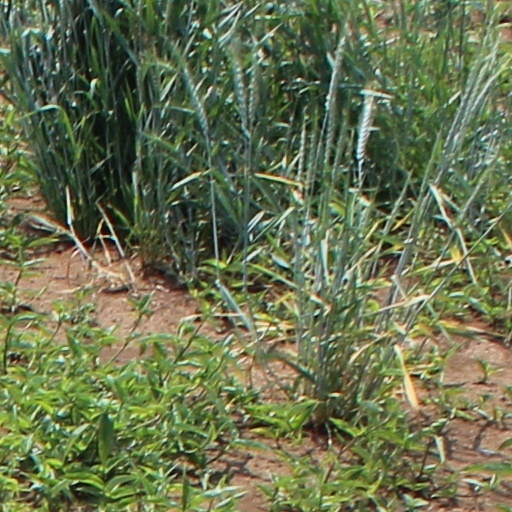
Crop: wheat